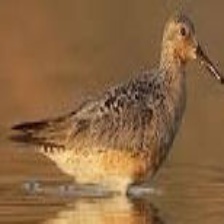
Species: RED KNOT
Scientific name: CALIDRIS CANUTUS
ImageNet parent category: red-backed_sandpiper